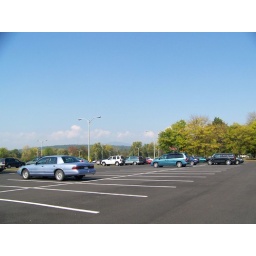
hopefully this will be one of the last pictures of the van in the parking lot... the bike is on top!